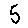
Label: 5